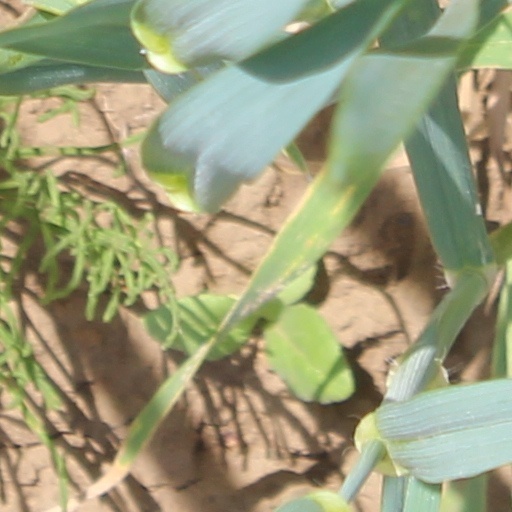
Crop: wheat